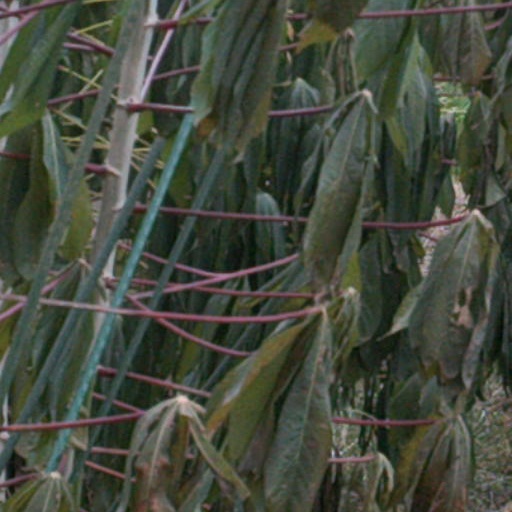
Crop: cassava